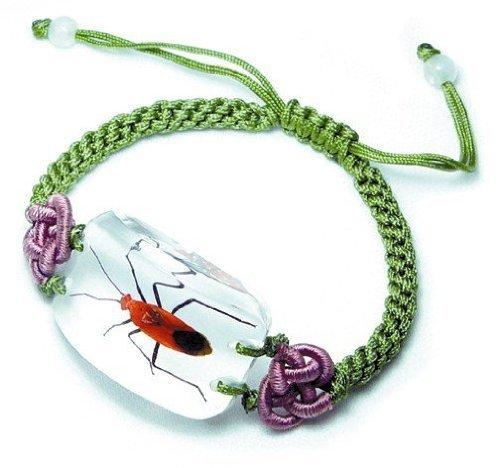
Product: REALBUG Scarlet Plant Bug Bracelet, Clear
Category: Toys & Games | Novelty & Gag Toys
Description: Scarlet Plant Bug Bracelet.
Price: $11.69
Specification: ProductDimensions:1.2x0.8x0.5inches|ItemWeight:0.16ounces|ShippingWeight:0.16ounces(Viewshippingratesandpolicies)|DomesticShipping:ItemcanbeshippedwithinU.S.|InternationalShipping:Thisitemisnoteligibleforinternationalshipping.LearnMore|ASIN:B004H2PPRK|Itemmodelnumber:SL04|Manufacturerrecommendedage:5-15years